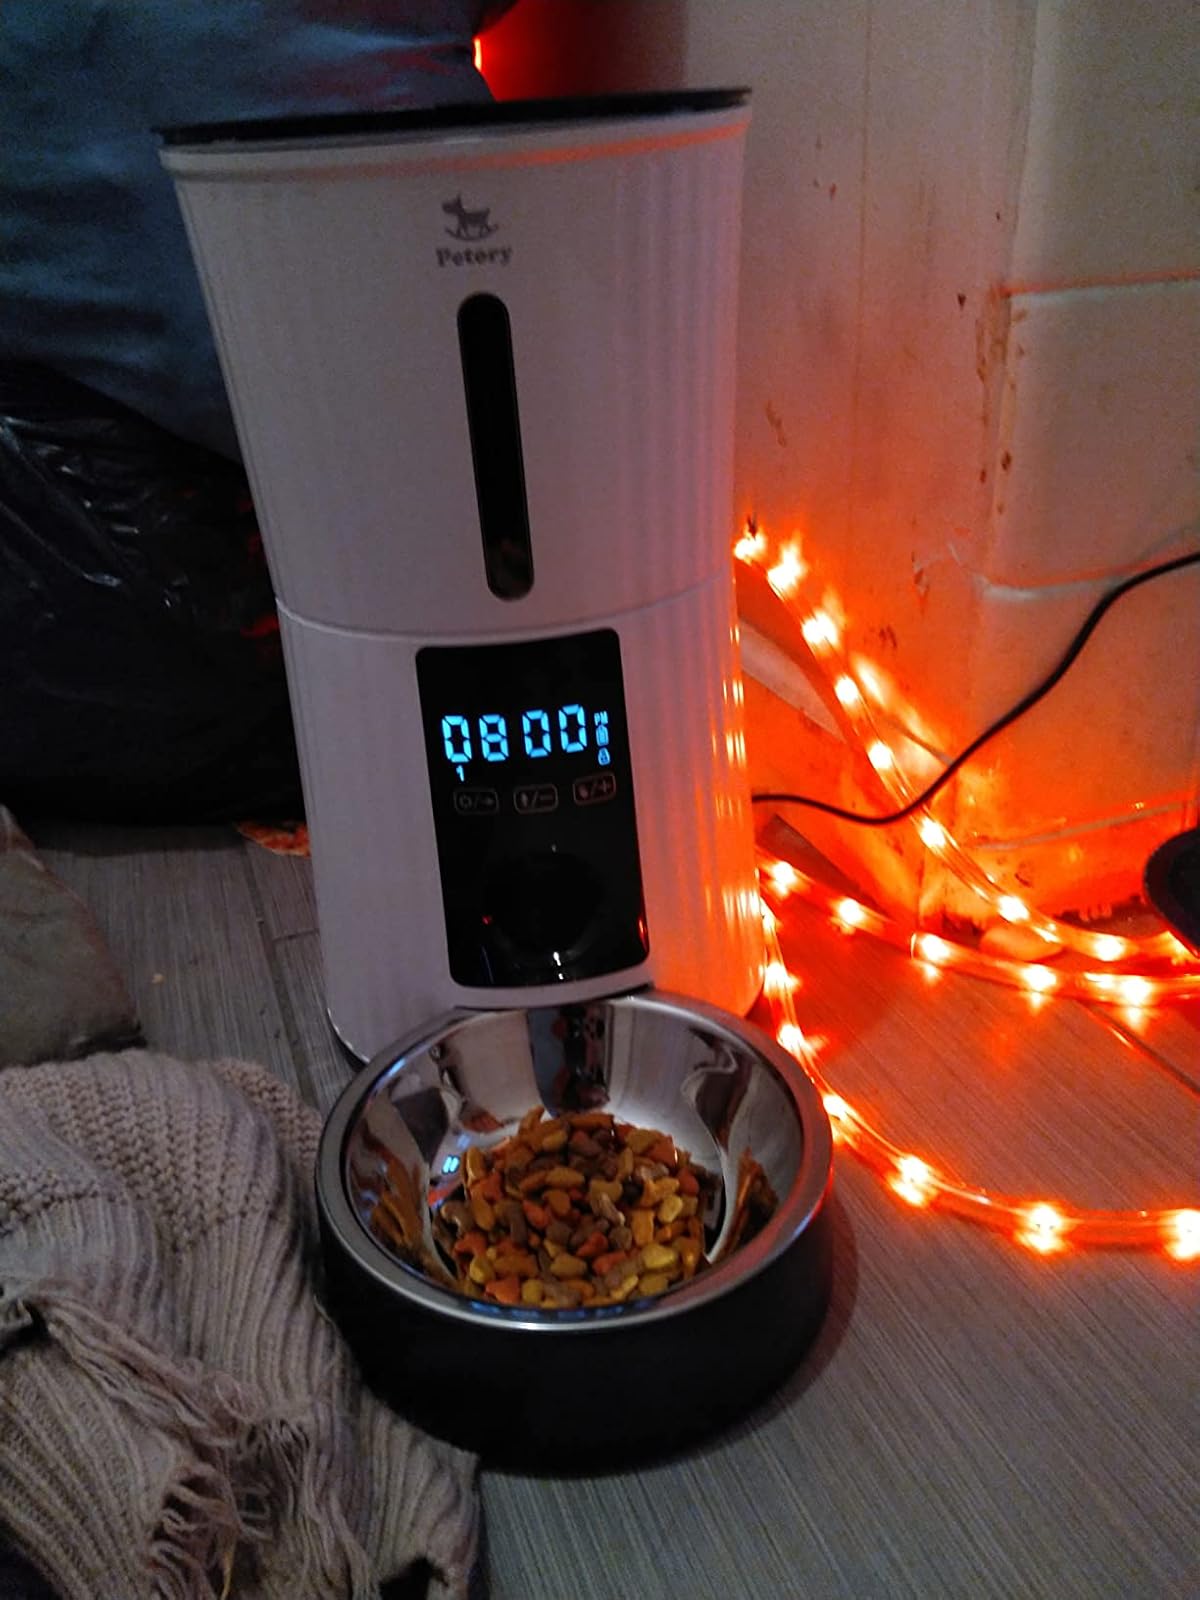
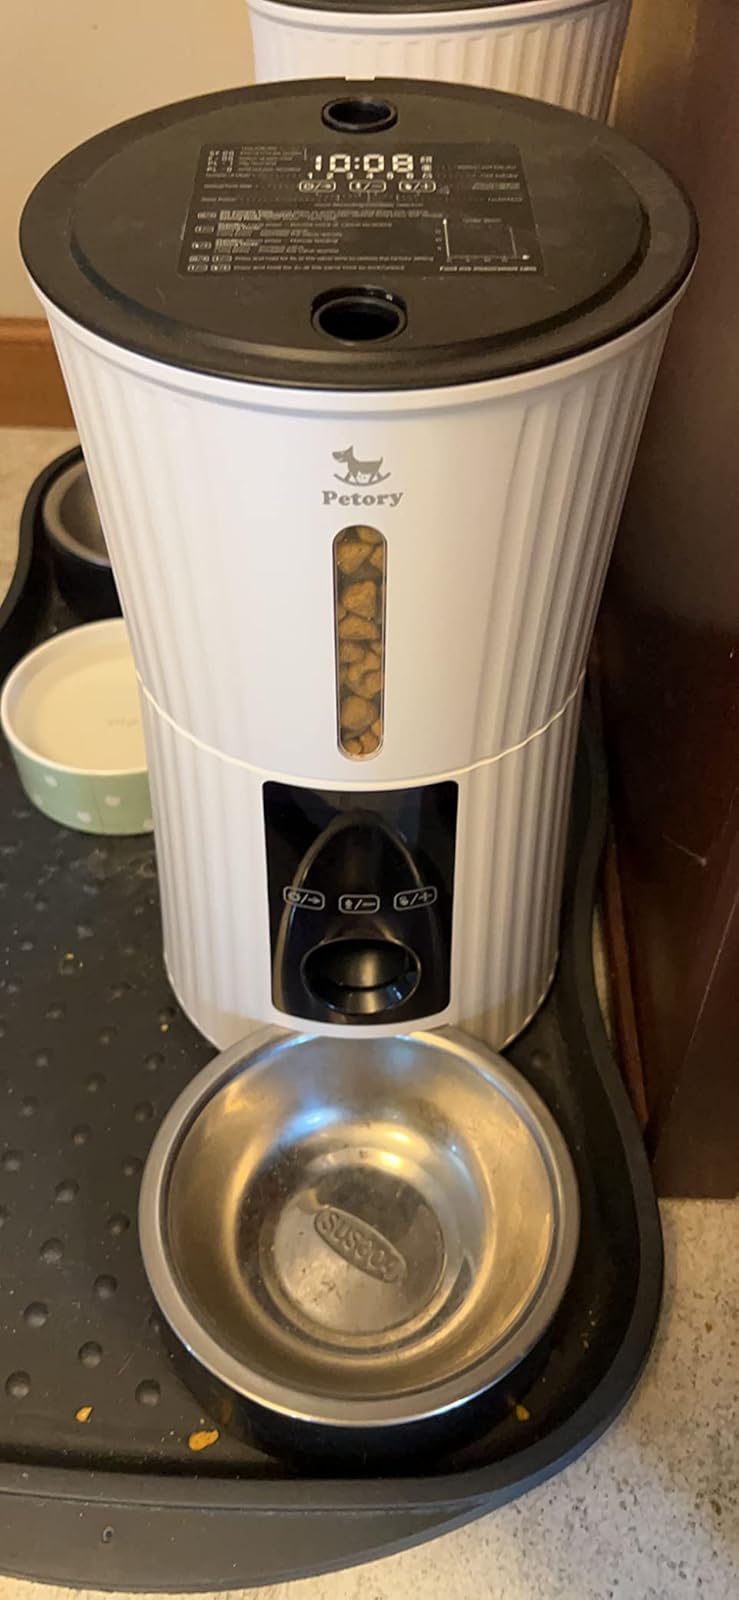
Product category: items_feeder
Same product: yes